Department of Defense Architecture Framework

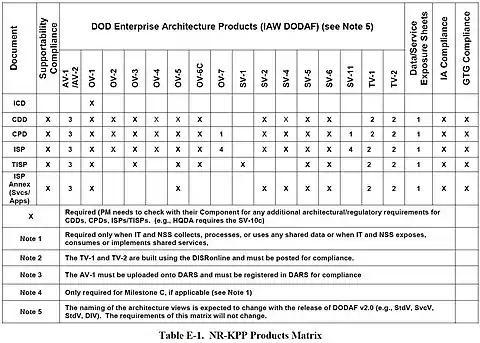
DoDAF V1.5 Products Matrix

The figure "DoDAF V1.5 Products Matrix" shows how the DoD Chairman of the Joint Chiefs of Staff Instruction (CJCSI) 6212.01E specifies which DoDAF V1.5 products are required for each type of analysis, in the context of the Net-Ready Key Performance Parameter (NR-KPP):